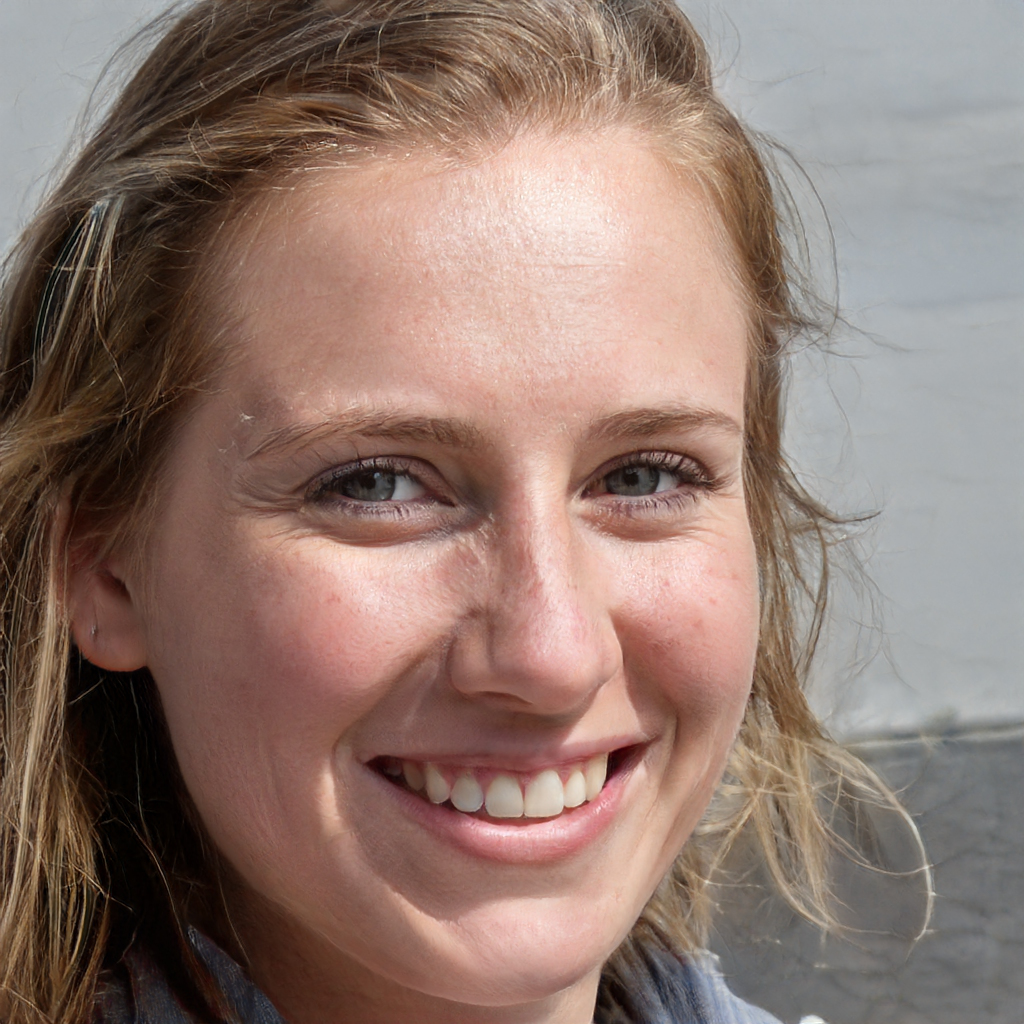
Gender: Female